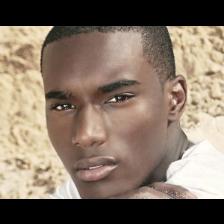
Label: Human